Conkey House

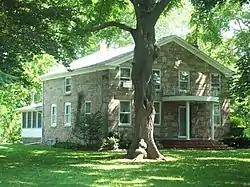
Conkey House, June 2009

Conkey House is a historic home situated Lockport in Niagara County, New York. It is a stone structure built in 1842 in the Federal style by James Conkey, an early settler of Lockport. It was owned by his descendants until the 1960s. It is one of approximately 75 stone residences remaining in the city of Lockport.